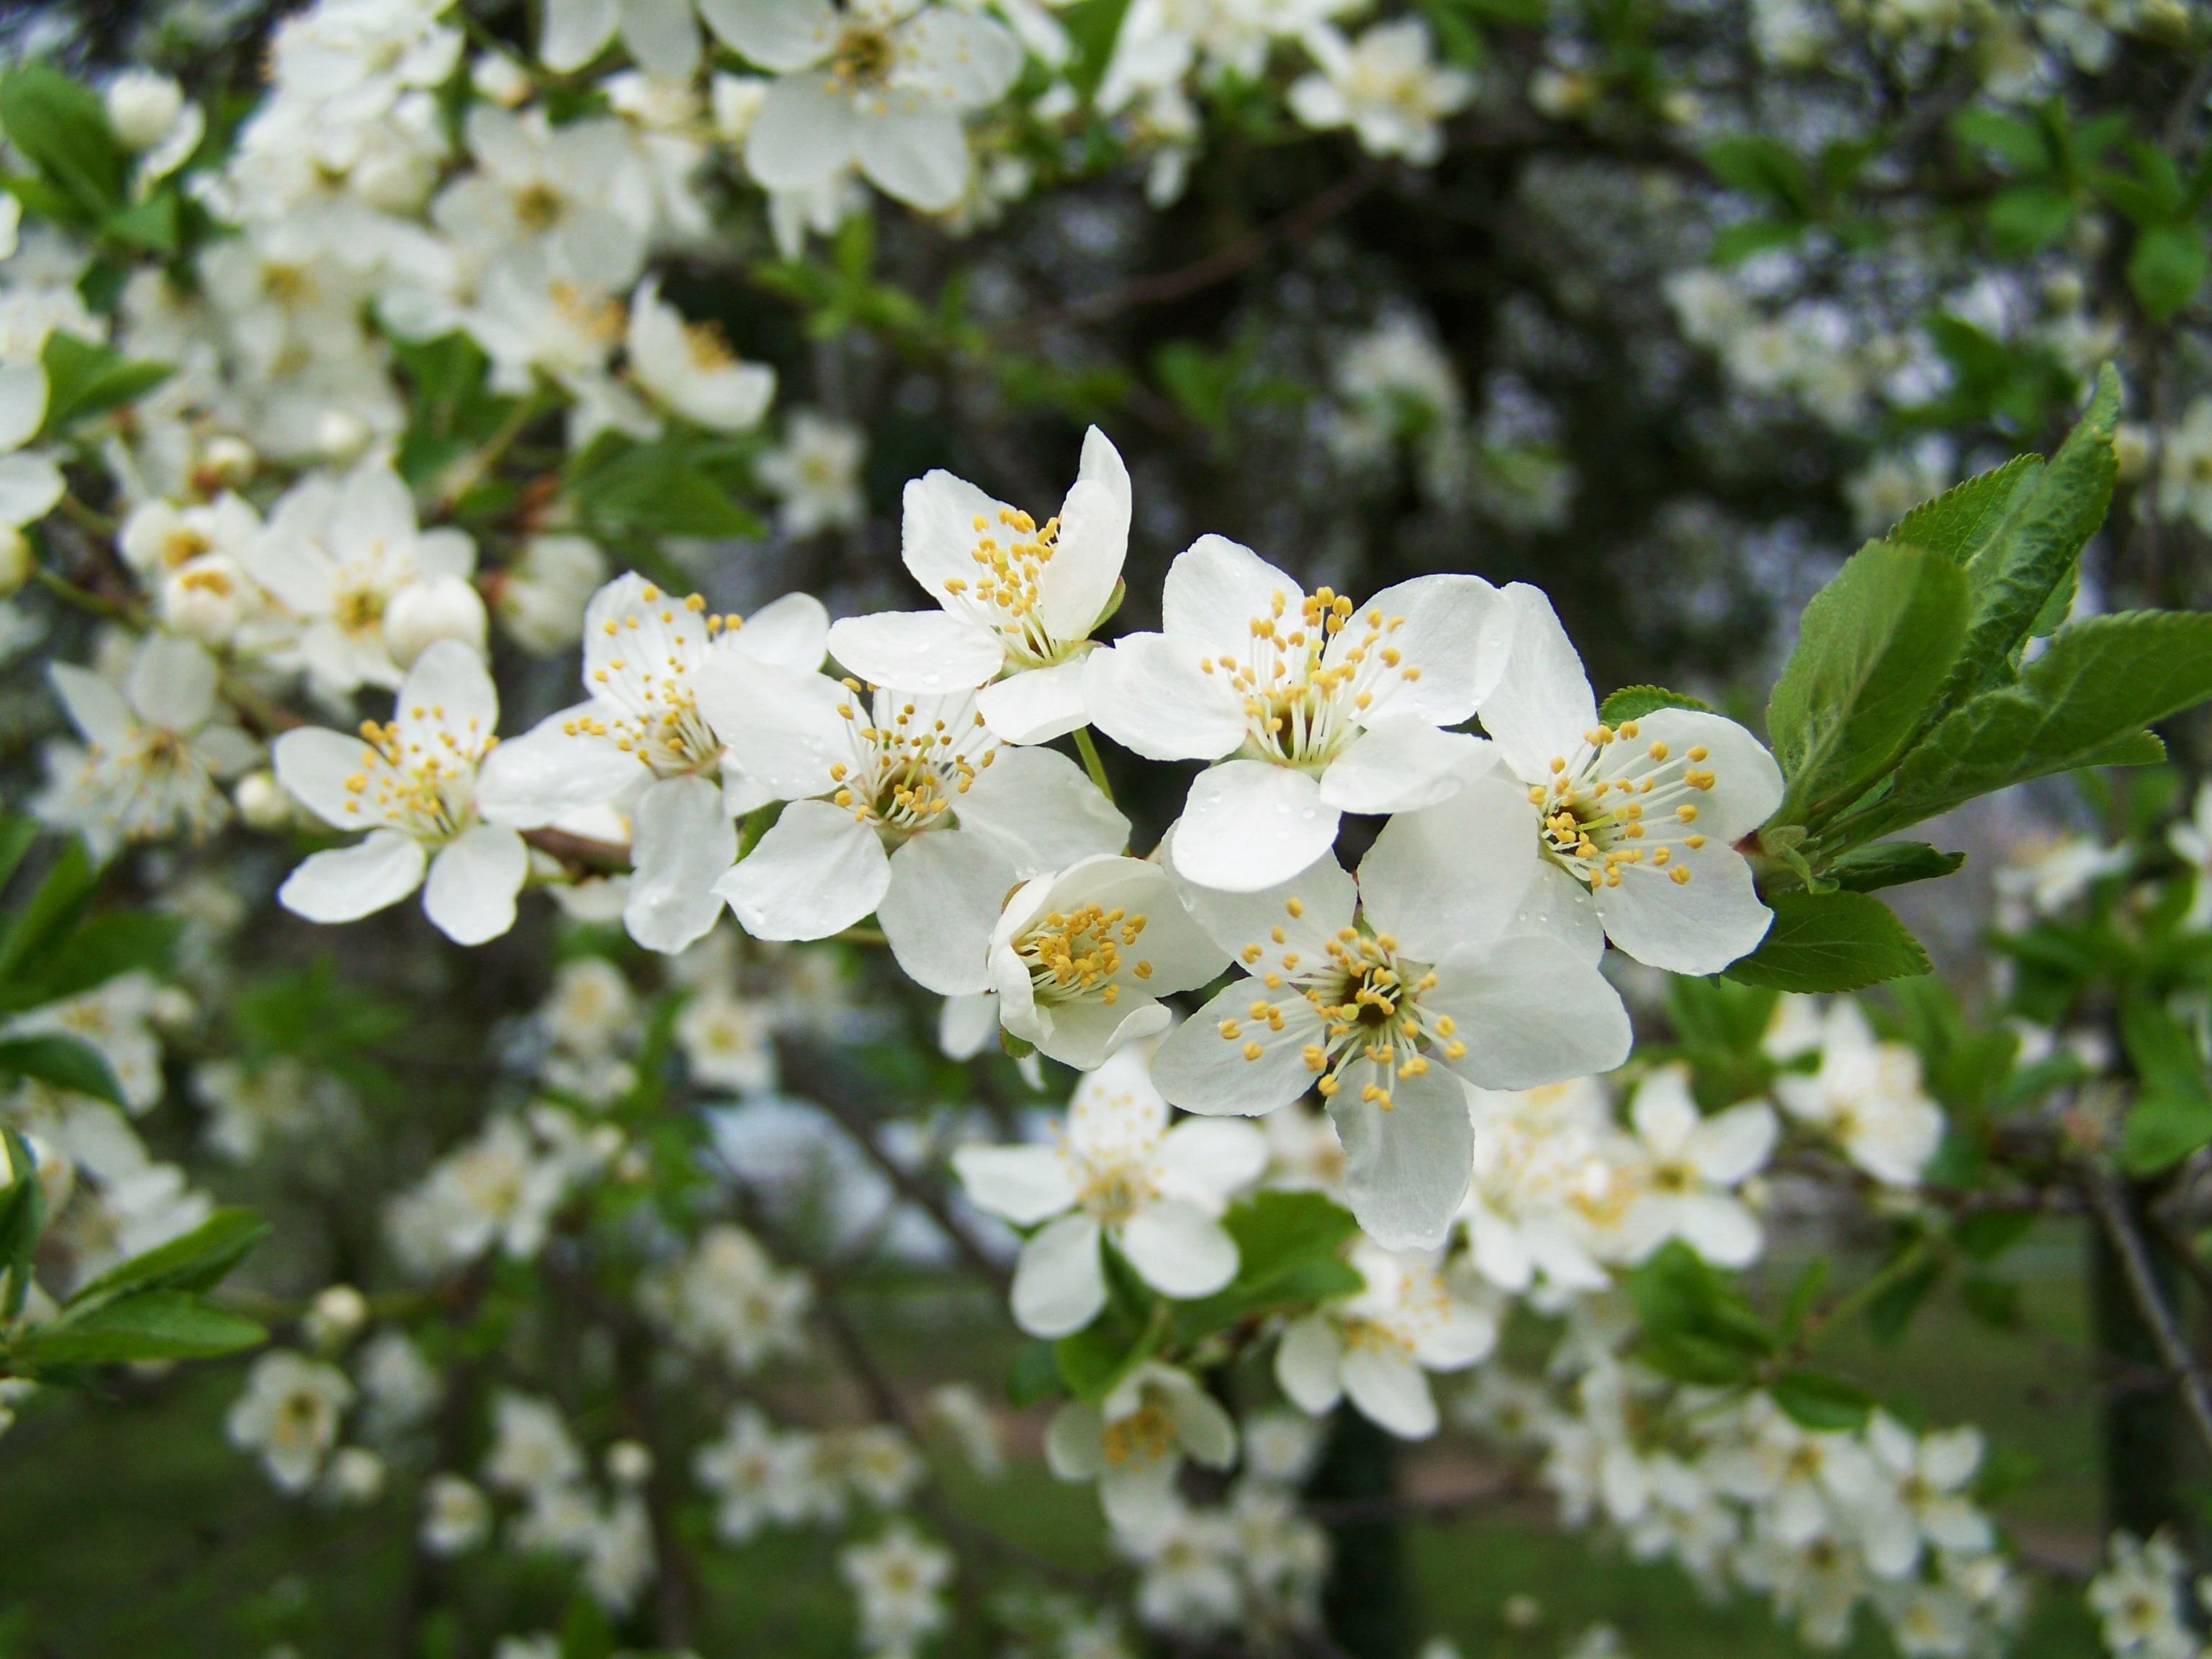
branch, blossom, plant, fruit, flower, food, spring, produce, botany, flora, white flower, shrub, flowering plant, rose family, fruit trees in bloom, burnet rose, land plant, chinese hawthorn, multiflora rose